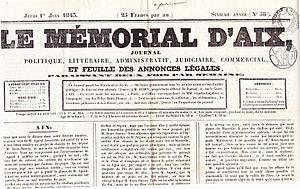
Couverture du n°38 (01 juin 1843) du Mémorial d'Aix (détail)
Le Mémorial d'Aix est un journal bi-hebdomadaire paru à Aix-en-Provence entre 1837 et 1944. Plusieurs auteurs renommés, dont Émile Zola ou Jean-Baptiste Gaut, y ont publié des articles. Il était diffusé en Provence et à Paris. Il appartient à l'imprimeur de la veuve Remondet-Aubin jusqu'en août 1873, date à laquelle il devient la propriété de M. Formental.